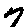
Label: 7